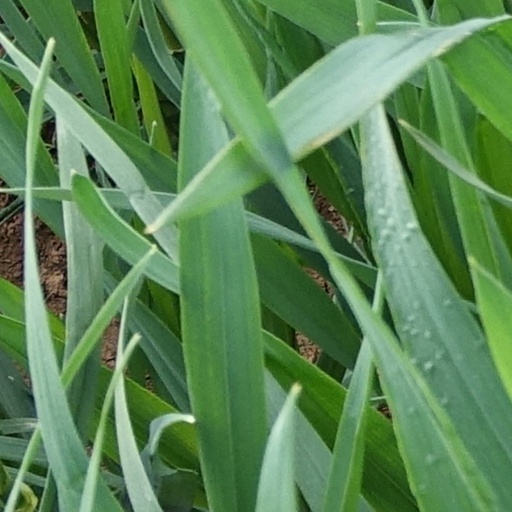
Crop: wheat